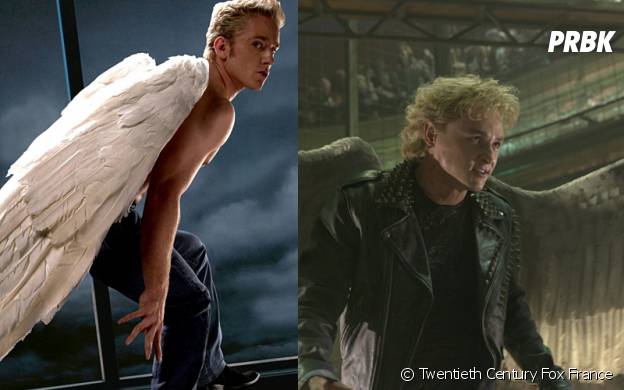
Gender: men